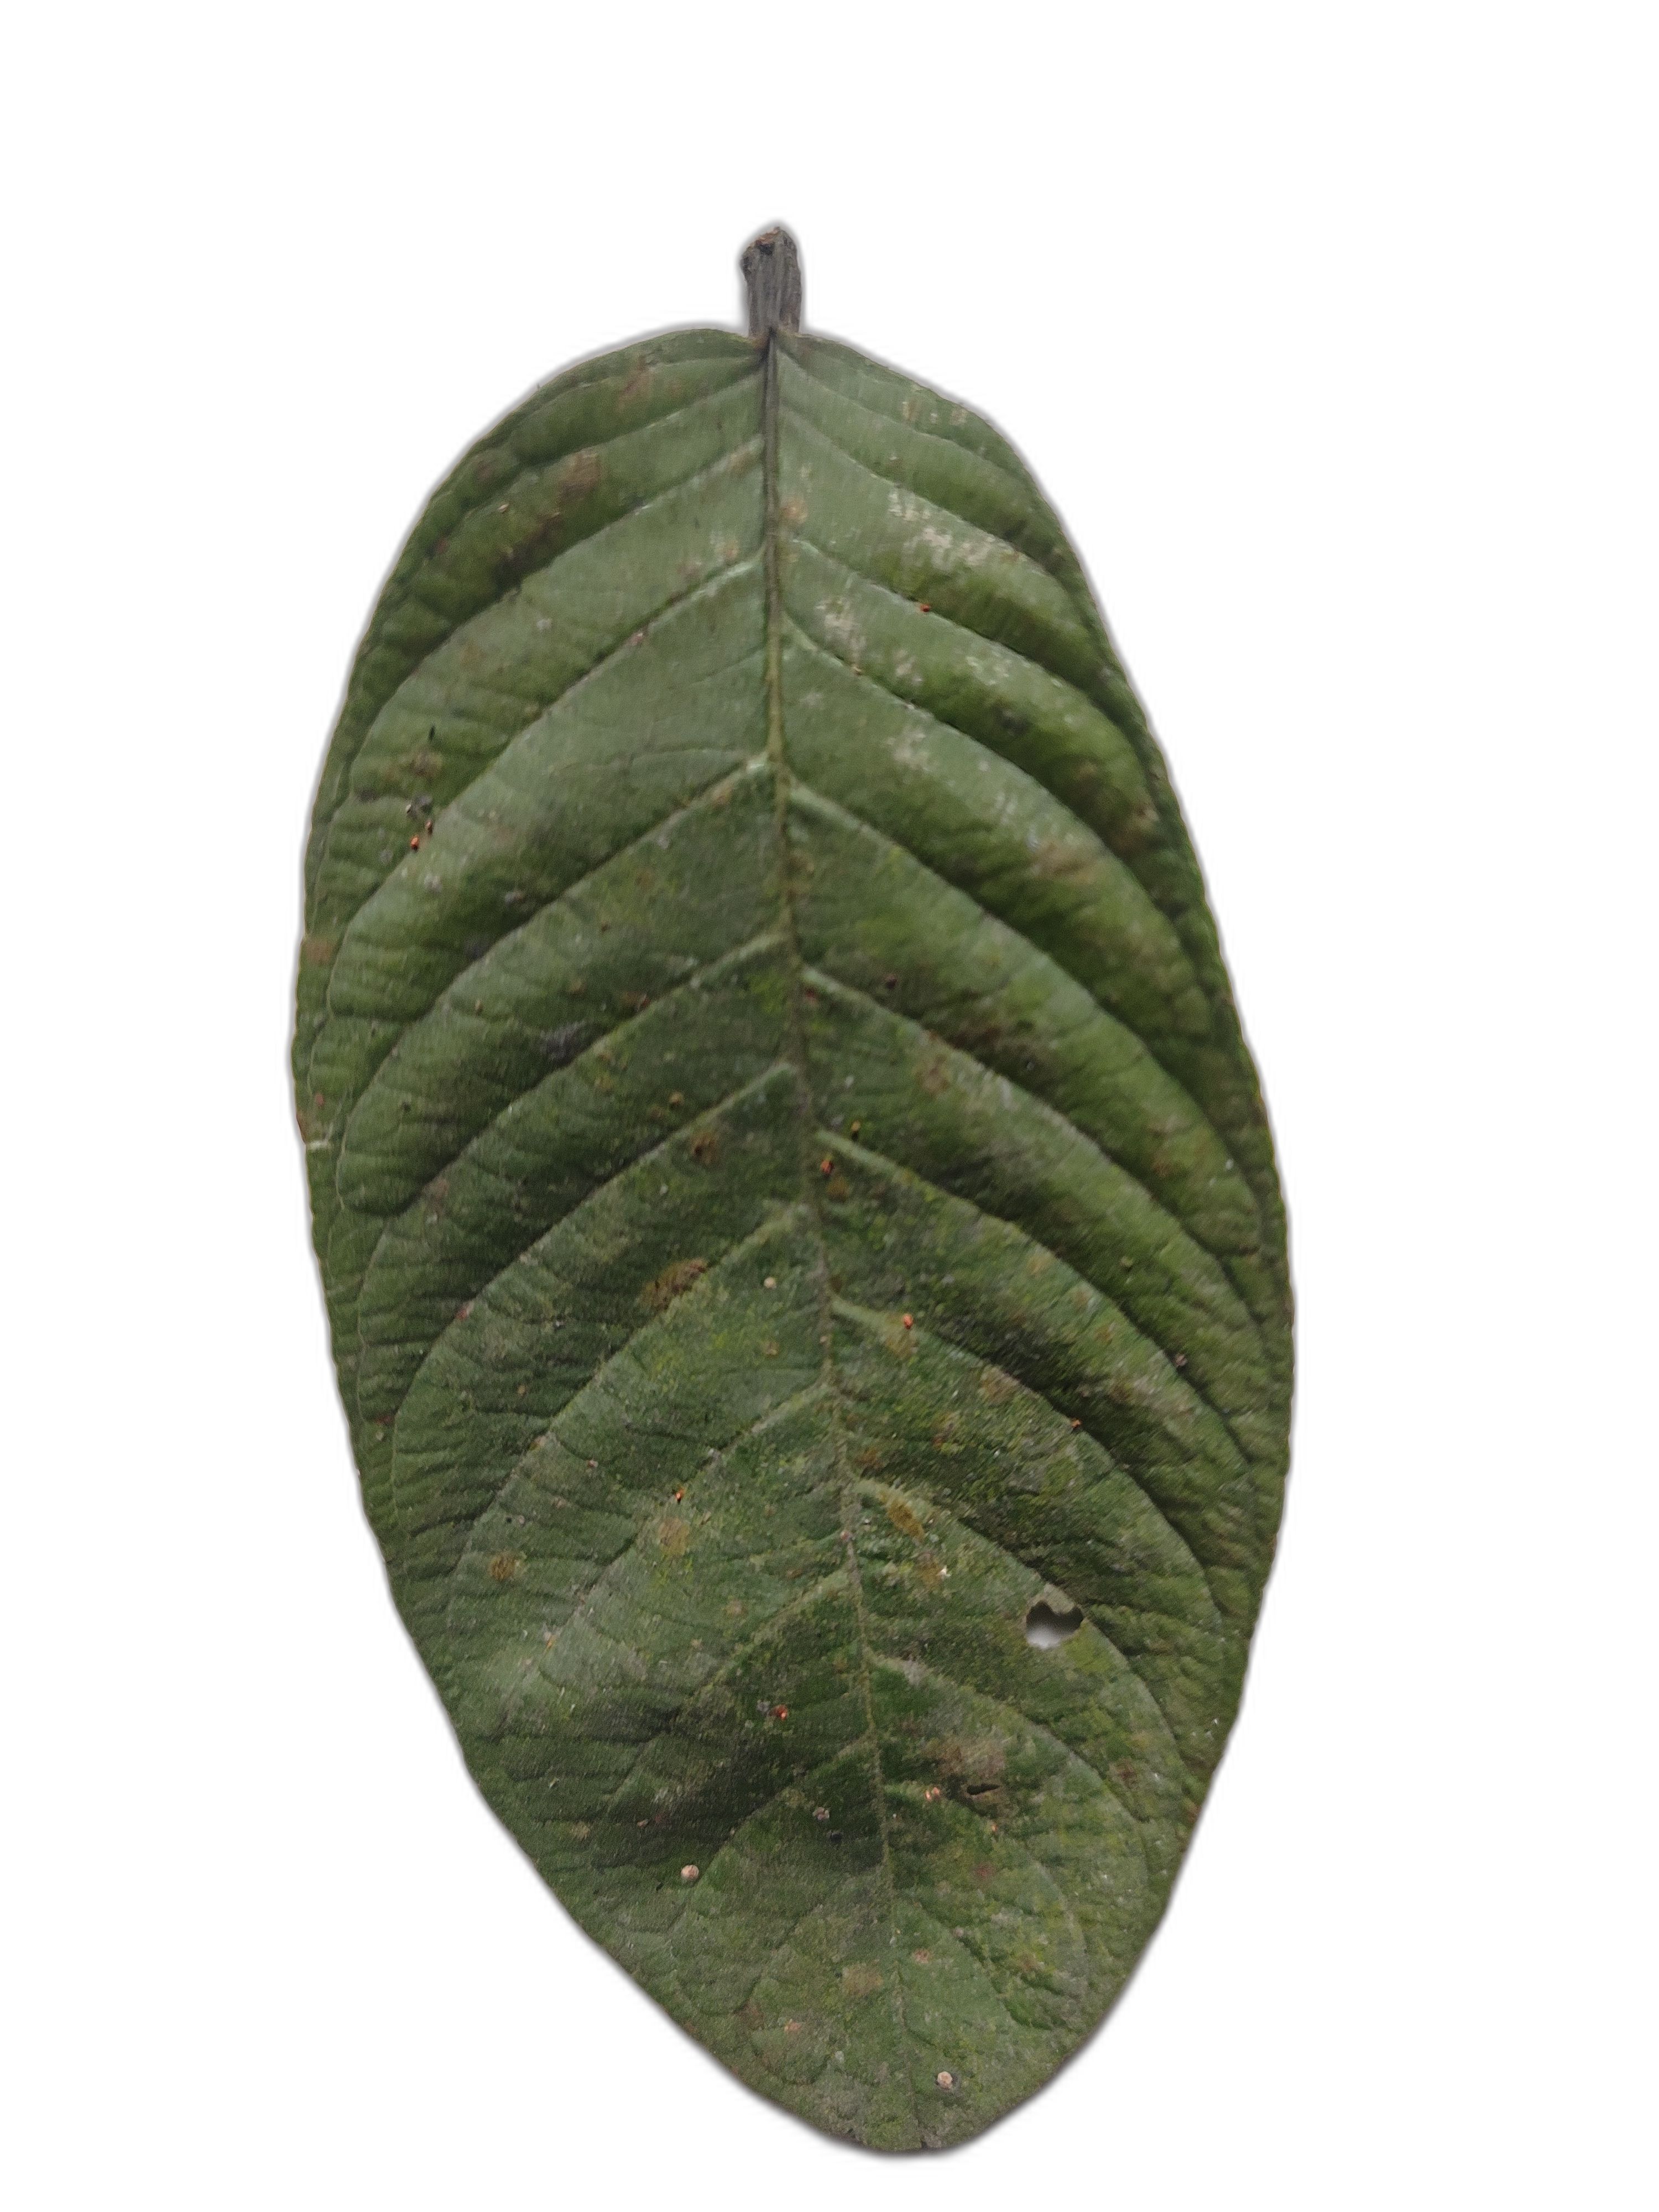
Plant part: leaf
Disease: Anthracnose